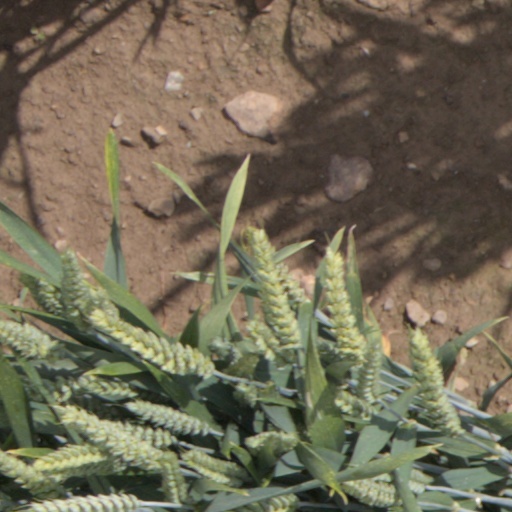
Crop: wheat